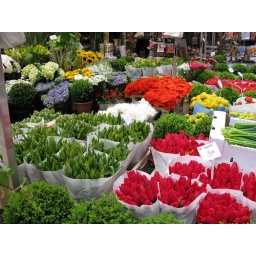
in the flower market